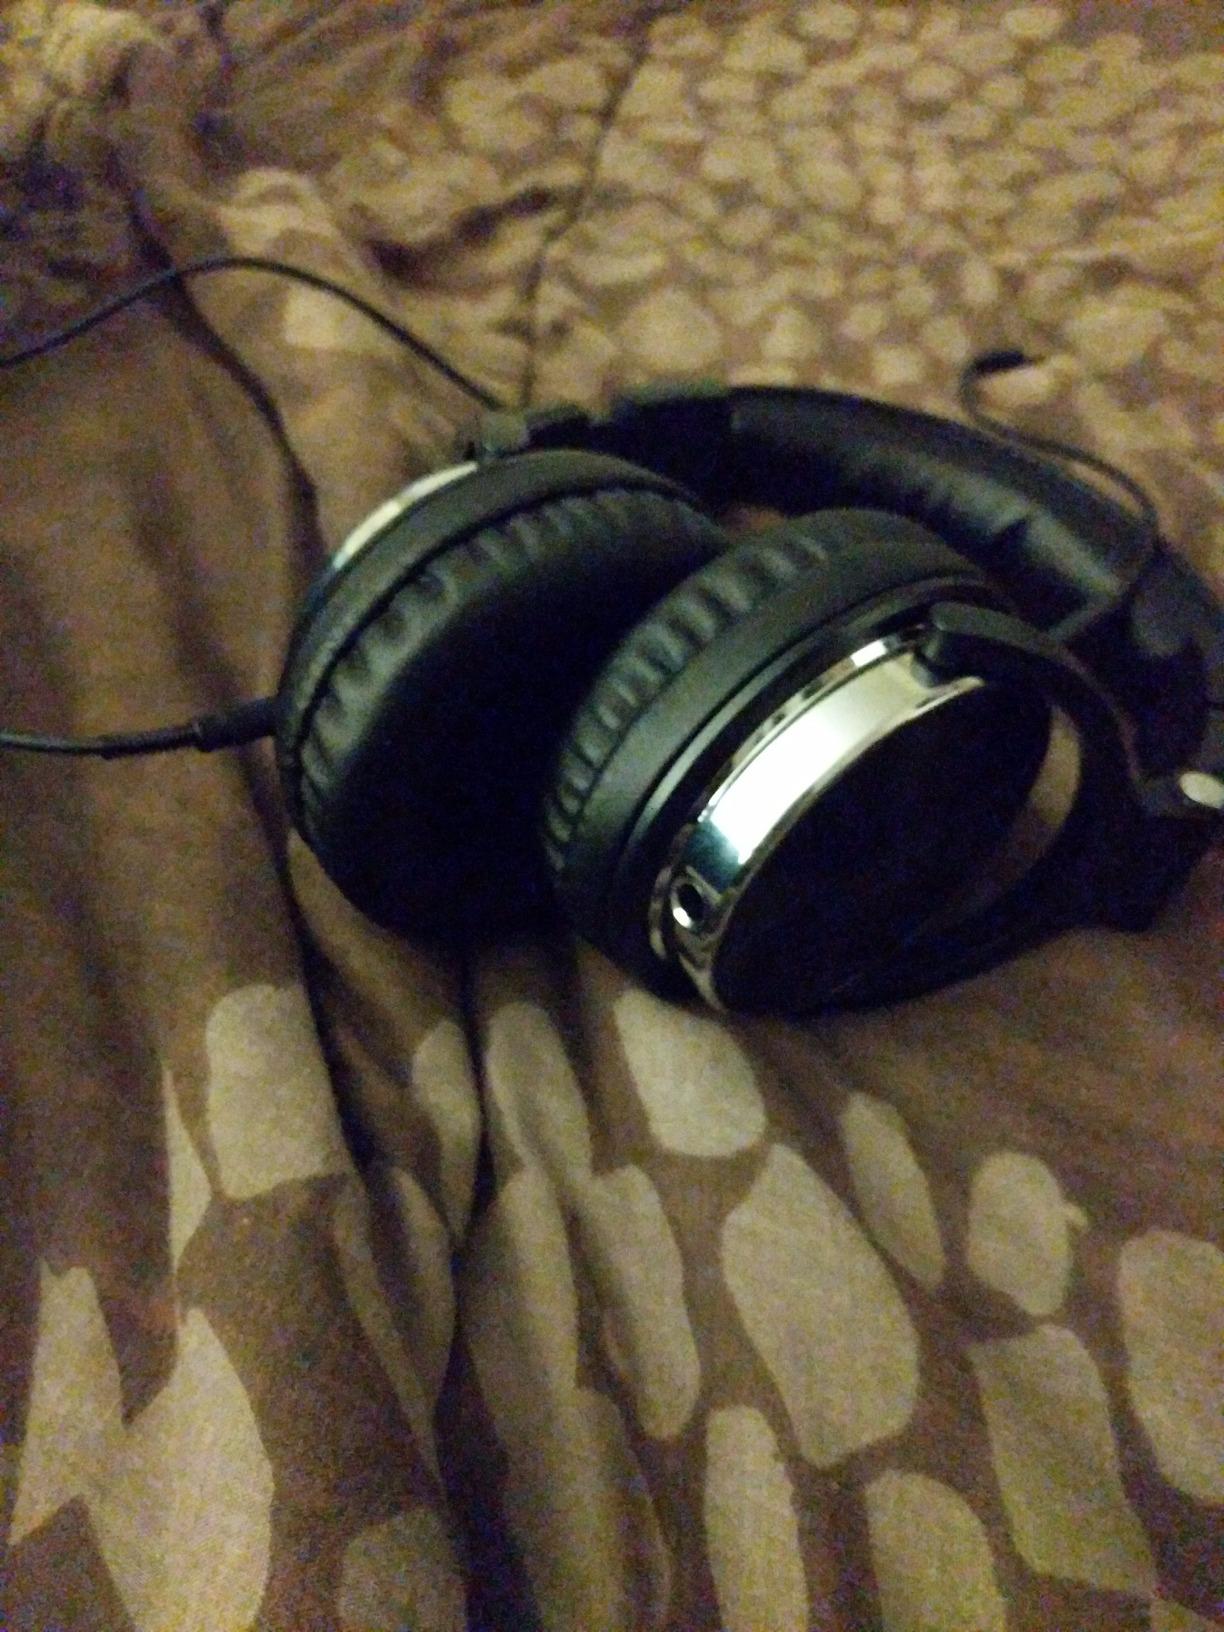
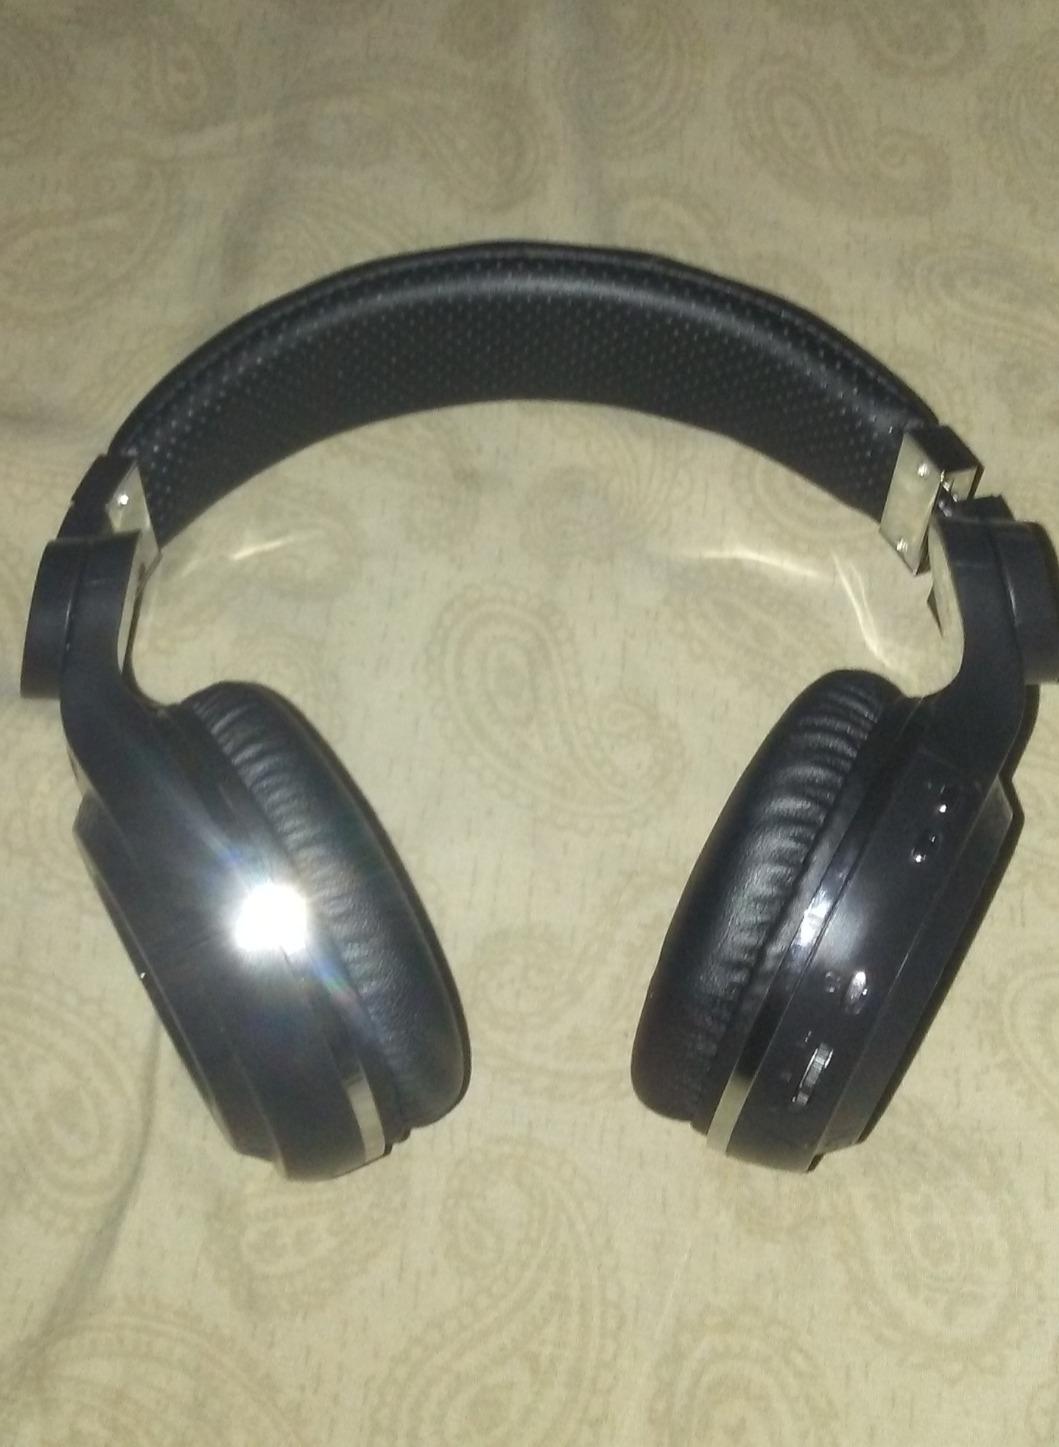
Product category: headphones
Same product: no